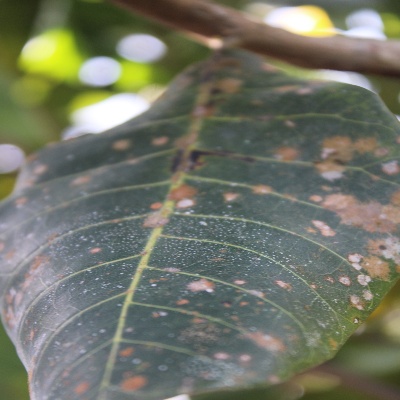
Crop: Cashew
Condition: red rust